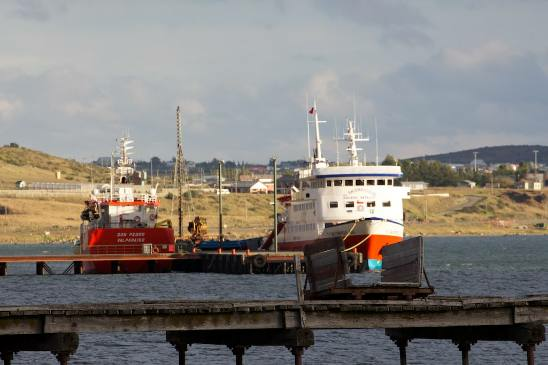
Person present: No